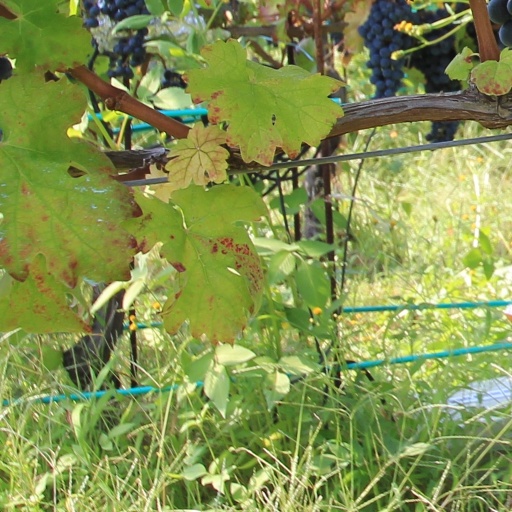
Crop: grape